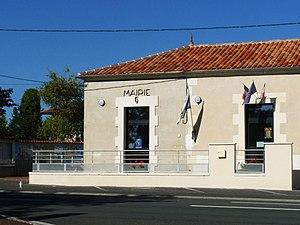
Mairie de Cierzac, Charente-Maritime, France
Cierzac est une commune du Sud-Ouest de la France située dans le département de la Charente-Maritime.